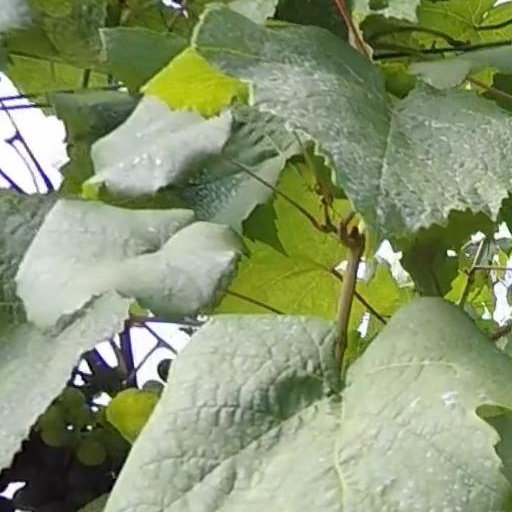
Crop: grape